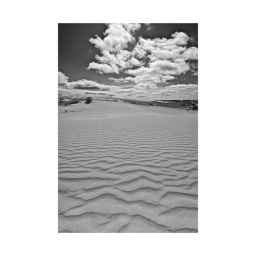
Wind patterns in the sand and a cloud filled West Texas sky.